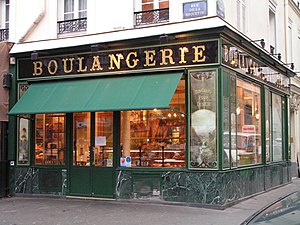
Bager / Galleri
En bager er en person, der bager og sælger bagværk som brød, kager og lignende fødemidler. Bagere forveksles sommetider med konditorer. En bager arbejder i et bageri.